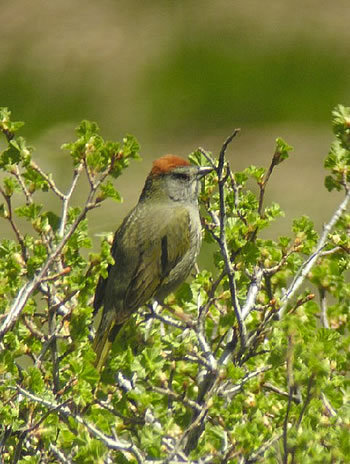
a small green bird with a brown head and grey beak.
a medium sized bird with a orange crown , and green wings, and a small bill
this is a grey and yellow bird with a brown crown and a pointed beak.
bird with brown crown, black eye, dark gray beak, and gray throat, breast, belly and abdomen
this bird is white and green in color with a black beak, and black eye rings.
this is a small bird with a small beak, a red crown a mix of yellow and grey feathers on it's wings and back, black wingbars and a light grey belly.
this bird is yellow with grey and has a very short beak.
this bird is gray and green in color, with a stubby beak.
this particular bird has a belly that is gray and white
this bird has a red crown with a short black pointed bill and a black wingbar.
Species: Green Tailed Towhee